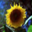
Label: sunflower